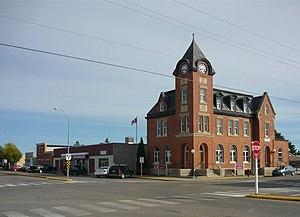
Battleford est une ville de la Saskatchewan au Canada située près de la rivière Saskatchewan Nord. Le recensement de 2006 y dénombre 3 685 habitants. L'économie locale est principalement tournée vers l'agriculture.